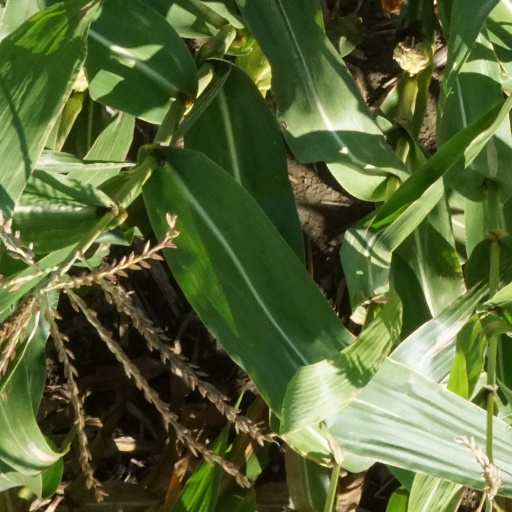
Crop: maize; corn